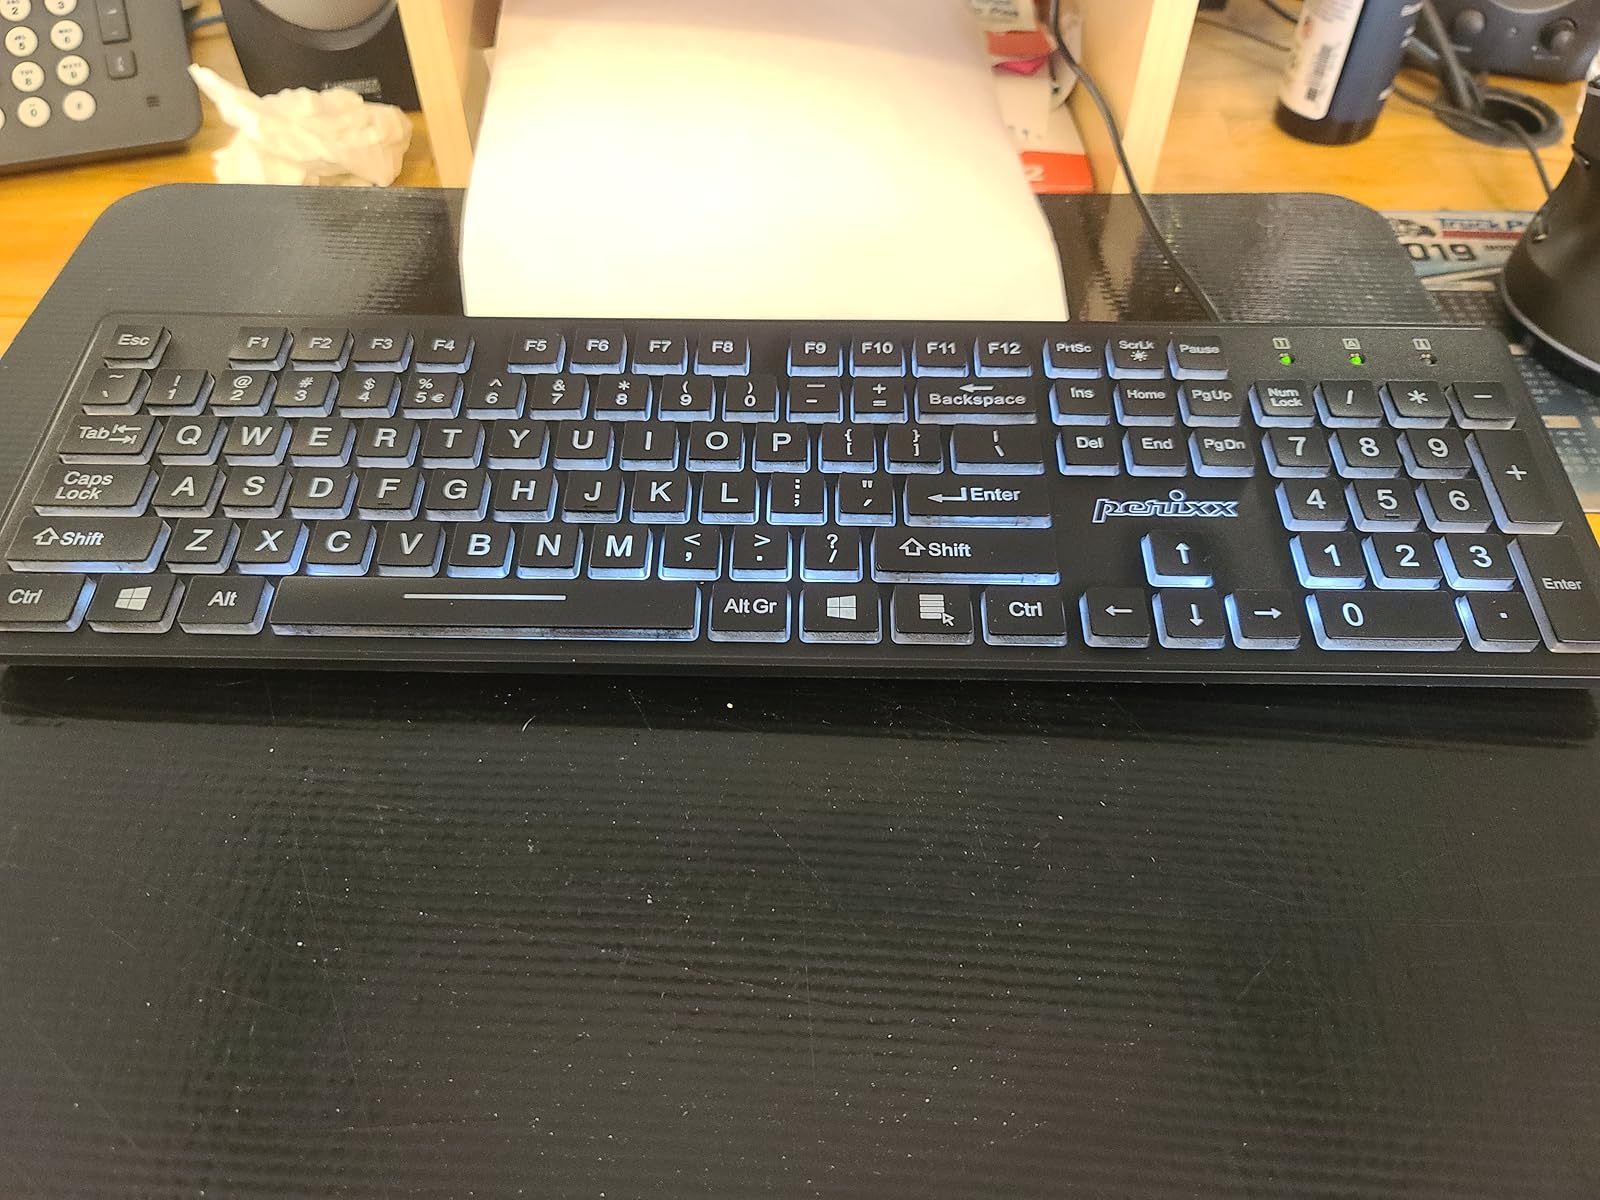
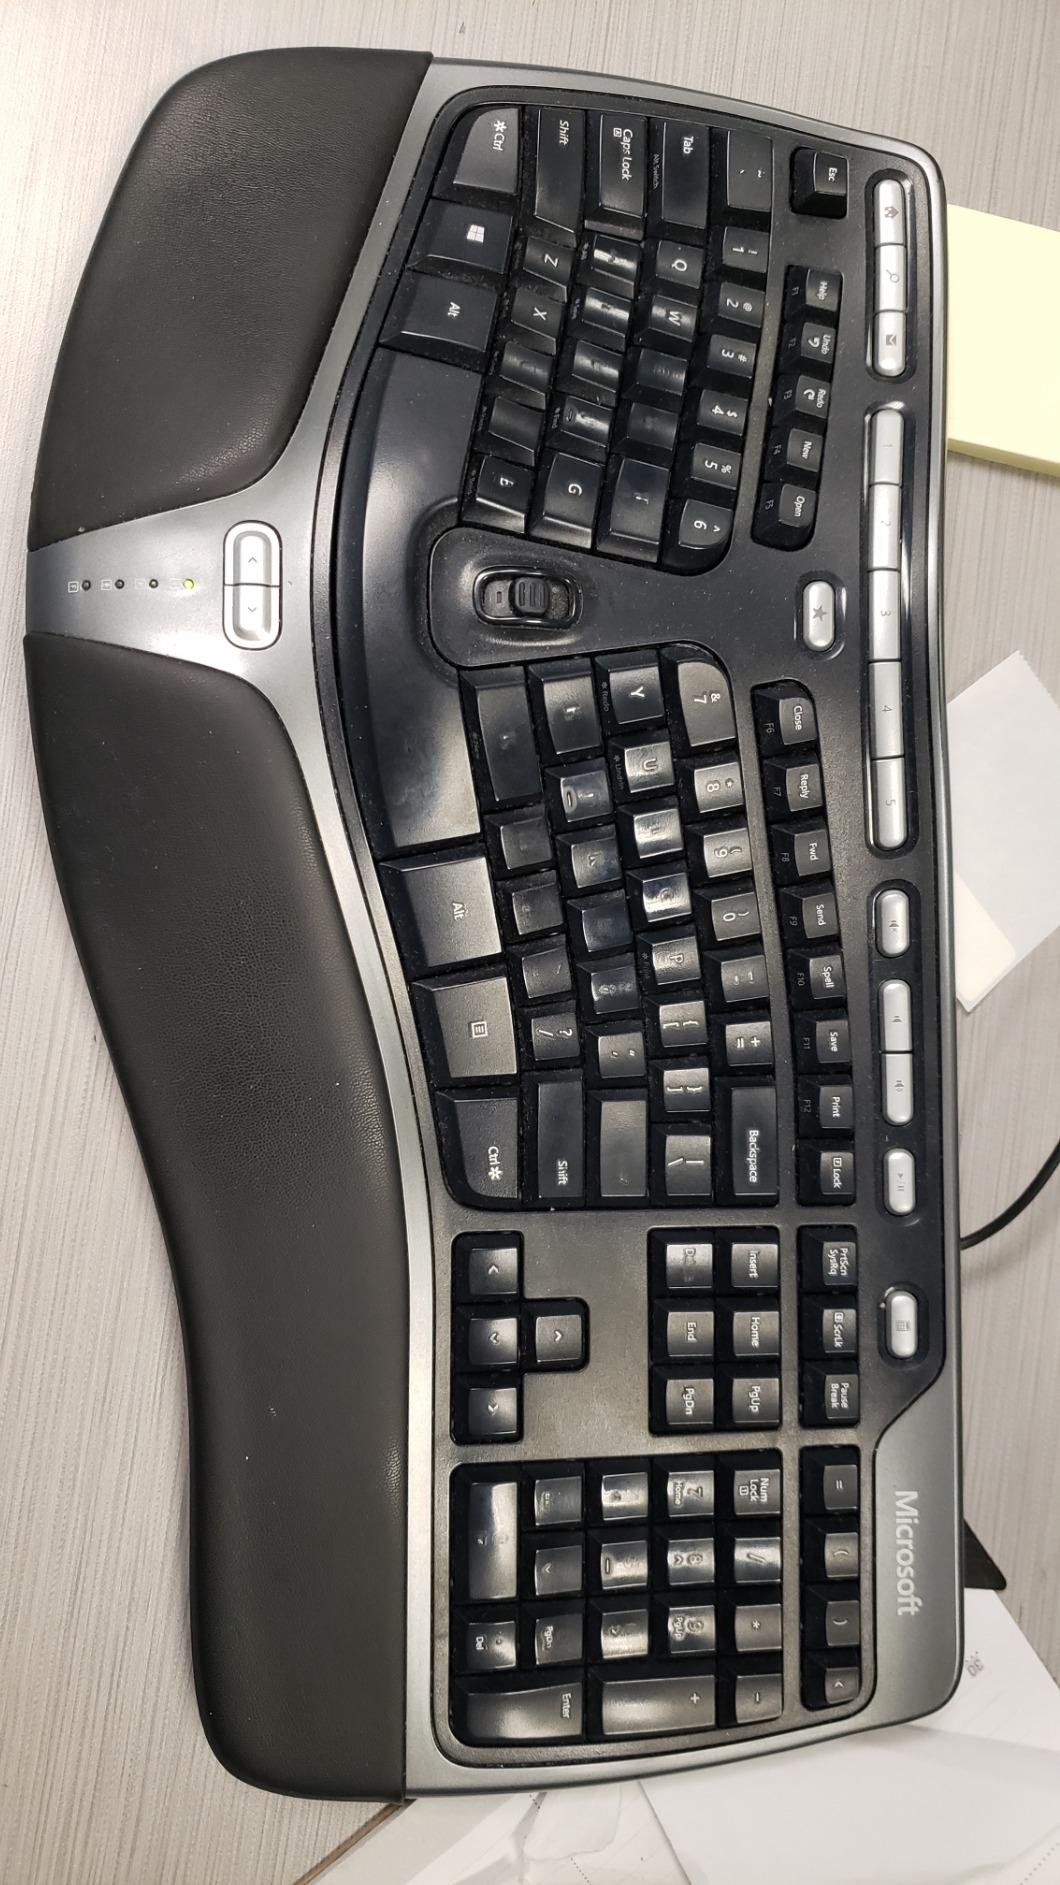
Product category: keyboard
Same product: no